The Fuma Conspiracy

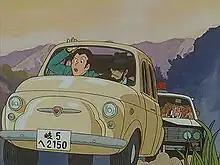
Lupin and Jigen in their modified Fiat 500, with Inspector Zenigata in pursuit.

At the Suminawa household, Clan Elder Suminawa explains to Goemon that the urn holds the secret location of the Suminawa family treasure. The Fuma Clan ninja, who attacked during the wedding, have been trying to steal the urn for centuries. He refuses to trade the family urn for his granddaughter Murasaki, so Lupin steals it. Lupin and Daisuke Jigen discover that the urn contains a hidden drawing revealing the location of the treasure: a cave deep in the mountains. Lupin, Jigen, and Goemon follow the ransom note instructions and exchange the urn for Murasaki, but the ninja start shooting after Lupin attempts to double-cross them. Zenigata and his officers arrive in time to see Lupin his friends escape on a train. Wanting the treasure for themselves, Lupin and Jigen head on their own to the treasure, with Zenigata and the police in hot pursuit, while Goemon and Murasaki travel their own way, all trying to beat the Fuma Clan to the treasure.